Madrasa of Amir Sunqur Sa'di

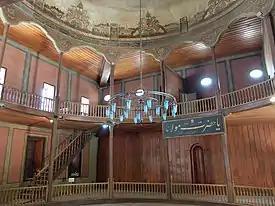

The Mevlevi Sufi order (the followers of Jalal al-Din Rumi, known in the Western world simply as "Rumi"), which originated in Turkey, likely arrived in Cairo thanks to Egypt's integration into the Ottoman Empire after 1517. In 1607 the grounds of the madrasa and part of the ruins of Qawsun's palace were given over to the Mevlevi Sufi order as a donation from a Yemeni Ottoman pasha called Yusuf Sinan. It was part of a larger donation which included three other plots of land in Cairo and in other locations in the Nile Delta region. The Mevlevis adapted the site for use as a lodge (a "takiyya" or "mawlawiyya") for their order. The original donation by Yusuf Sinan is well-documented and even contained instructions for the establishment's staff and their salaries: these included an imam, a muezzin, and 38 people required for performing the "sama"' (whirling dervish), along with maintenance staff. A theatre or ceremonial hall for the performance of the "sama'" was built in 1810 on top of the former courtyard of the original madrasa, with painted decoration dated to 1857. New tombs for the order's Sufi sheikhs were added in or near the original mausoleum over time.